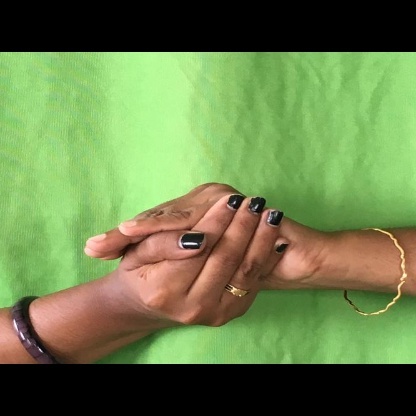
Mudra: Samputa